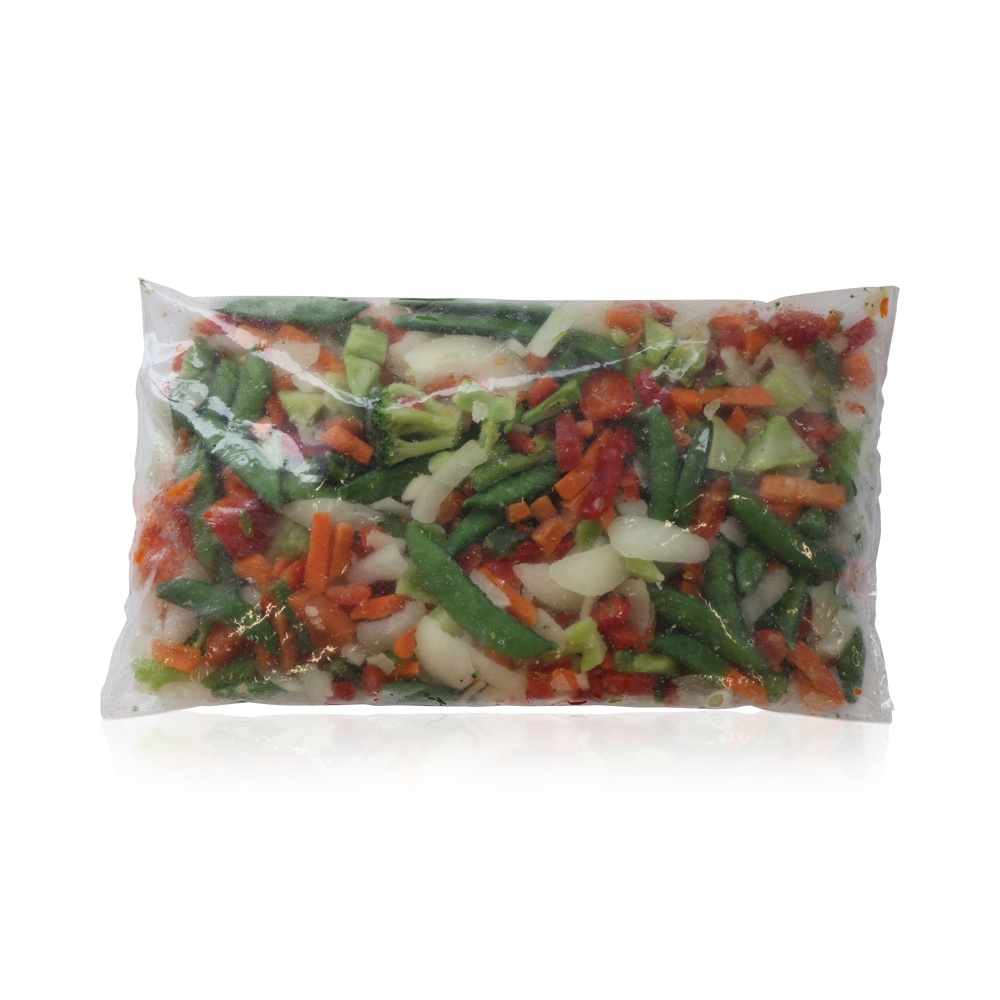
Stir Fry Vegetables
Description: Brand: ACE ENDICO EACH | 1 x 2 LB CASE | 12 x 2 LB GTIN: MPN: 15721OJ Storage Information Packaging Information Dietary Information
Brand: ACE ENDICO
Category: Food, Beverages & Tobacco > Food Items > Fruits & Vegetables > Fresh & Frozen Vegetables > Vegetable Mixes